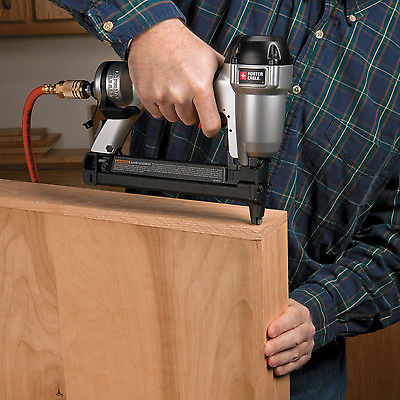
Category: stapler